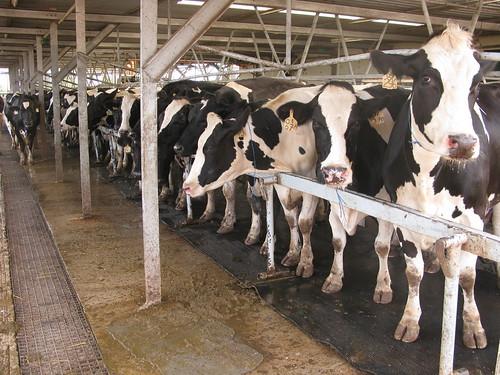
Ng'ombe wamefungiwa ndani ya banda lililotuzwa vizuri. Banda hili lina paa imara sakafu safi ya saruji na nafasi ya kutosha kwa kila mnyama. Ng'ombe wanaonekana watulivu wenye afya na manyoya yao yanang'aa ishara kwamba malezi bora na usafi wa mazingira umezingatiwa.